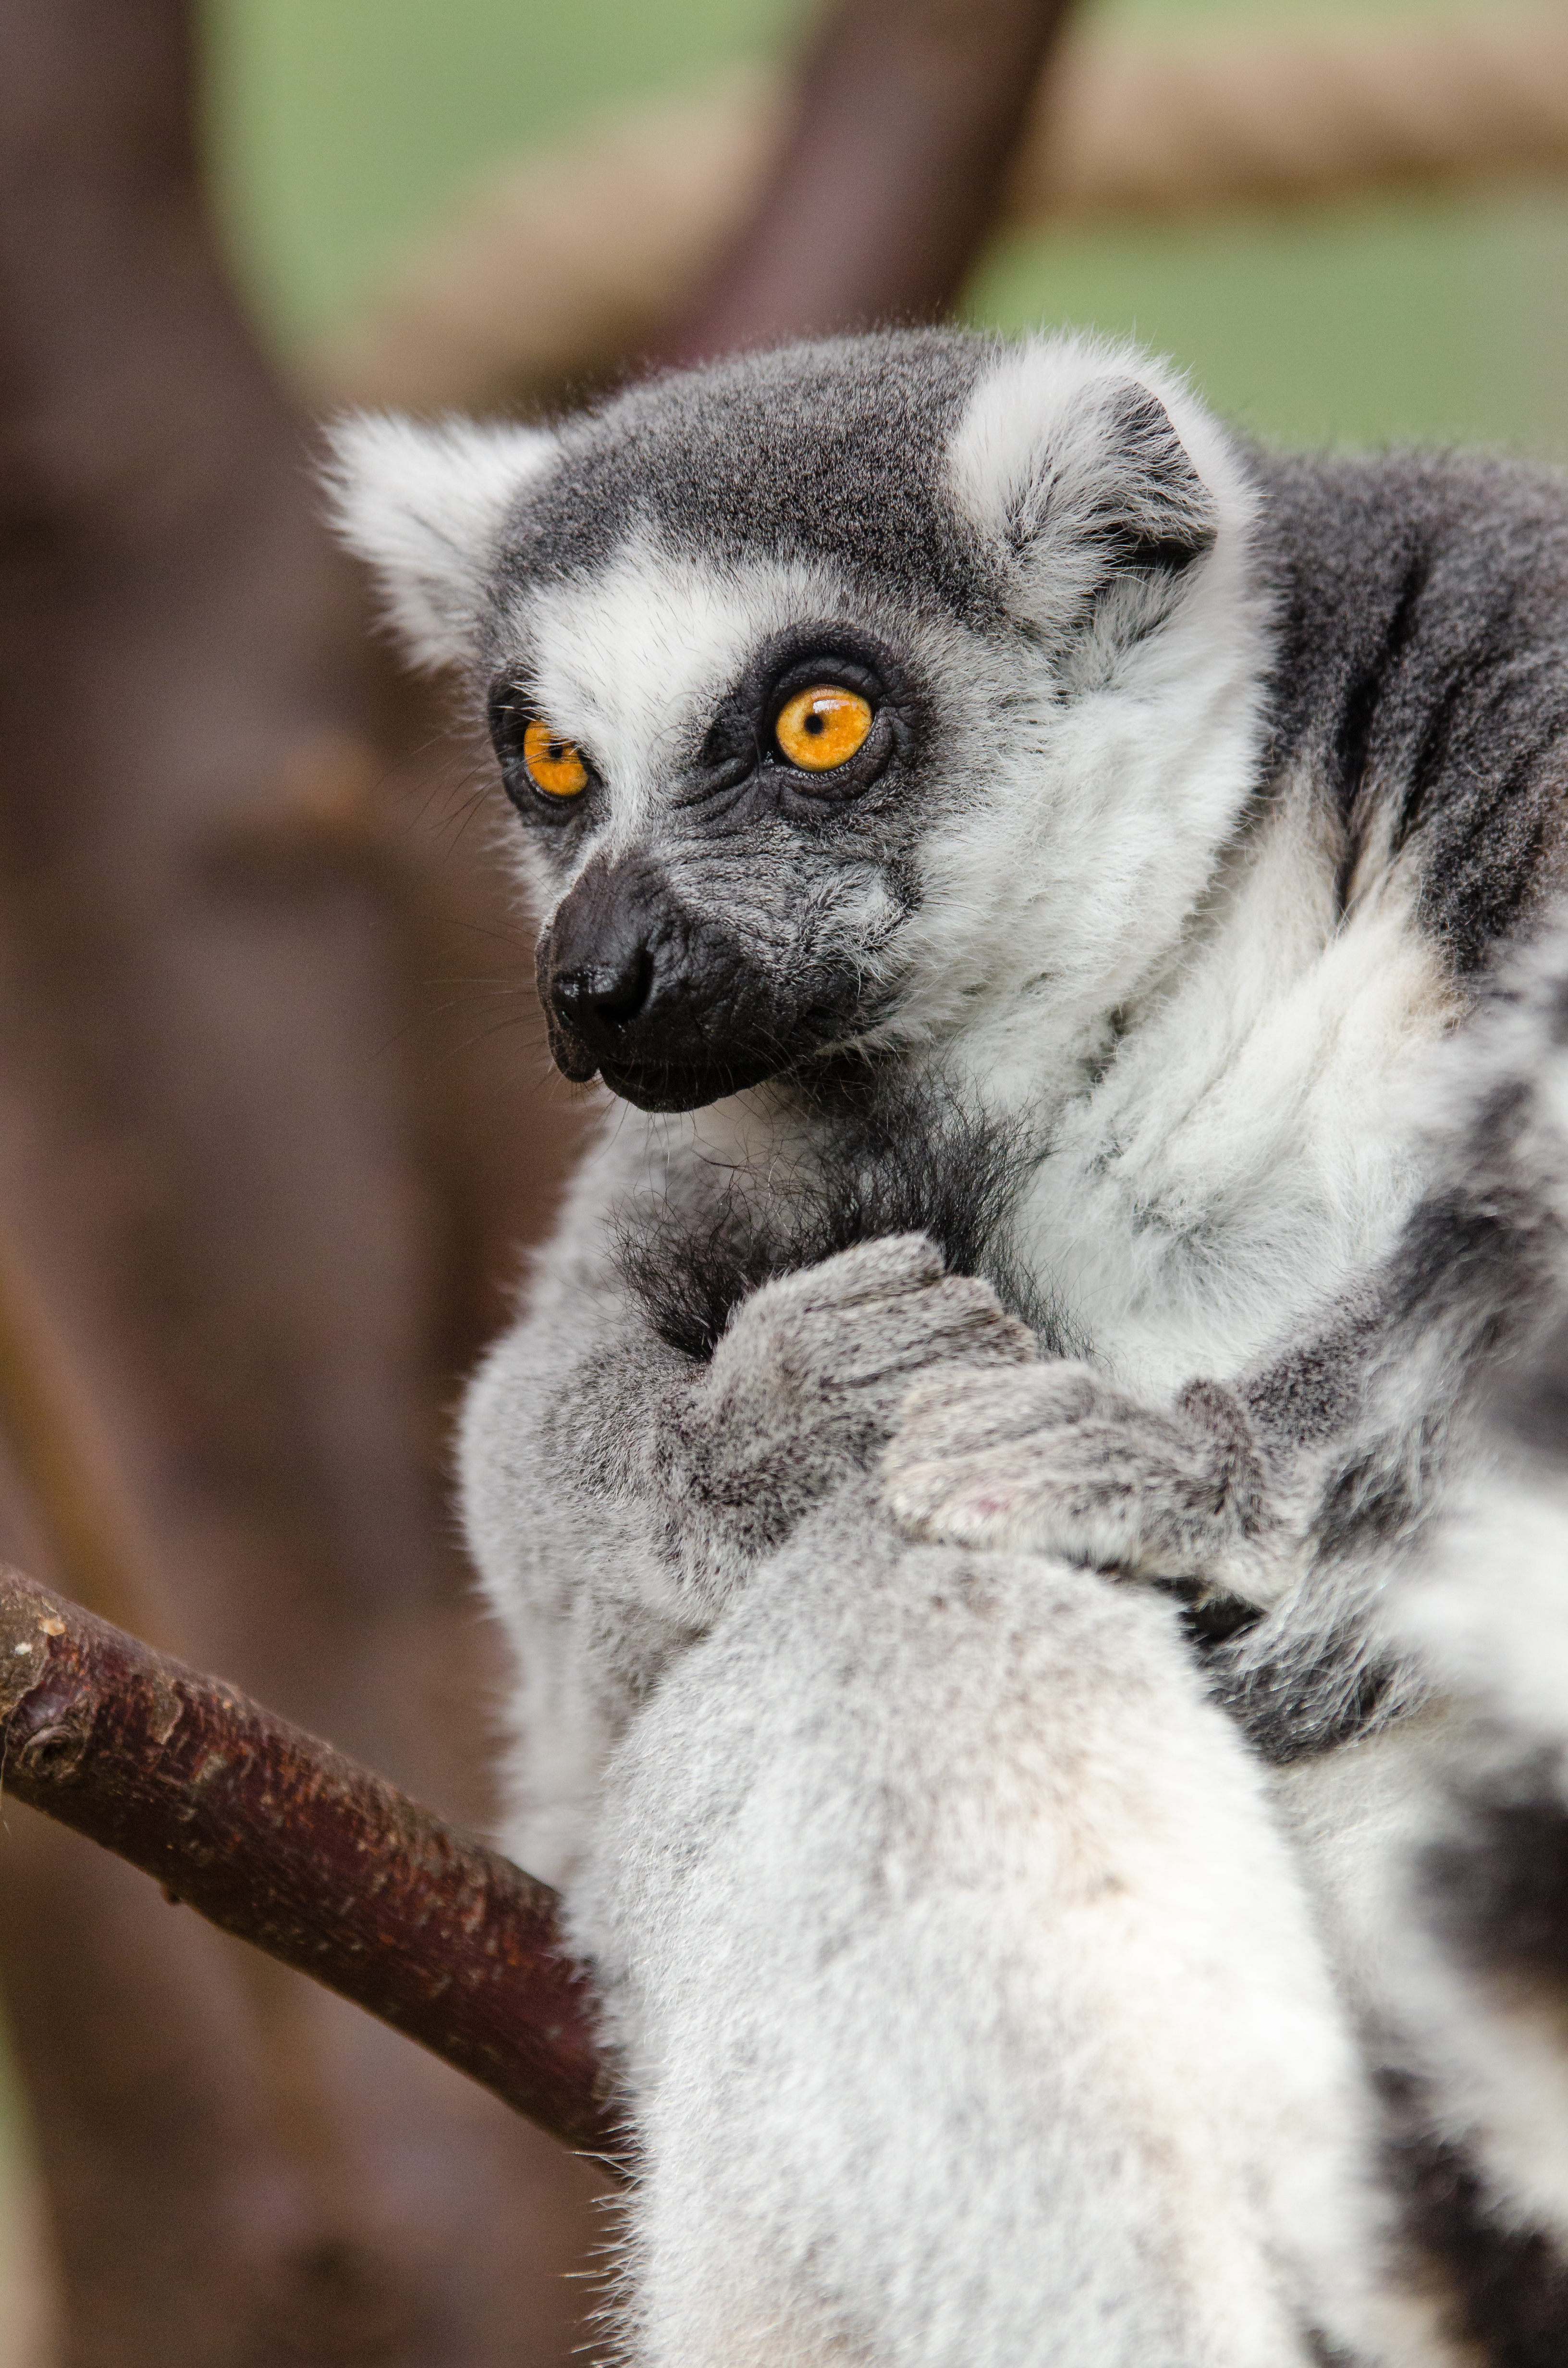
animal, wildlife, zoo, mammal, fauna, primate, close up, whiskers, madagascar, vertebrate, lemur, new world monkey